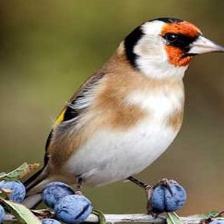
Species: EUROPEAN GOLDFINCH
Scientific name: CARDUELIS CARDUELIS
ImageNet parent category: goldfinch